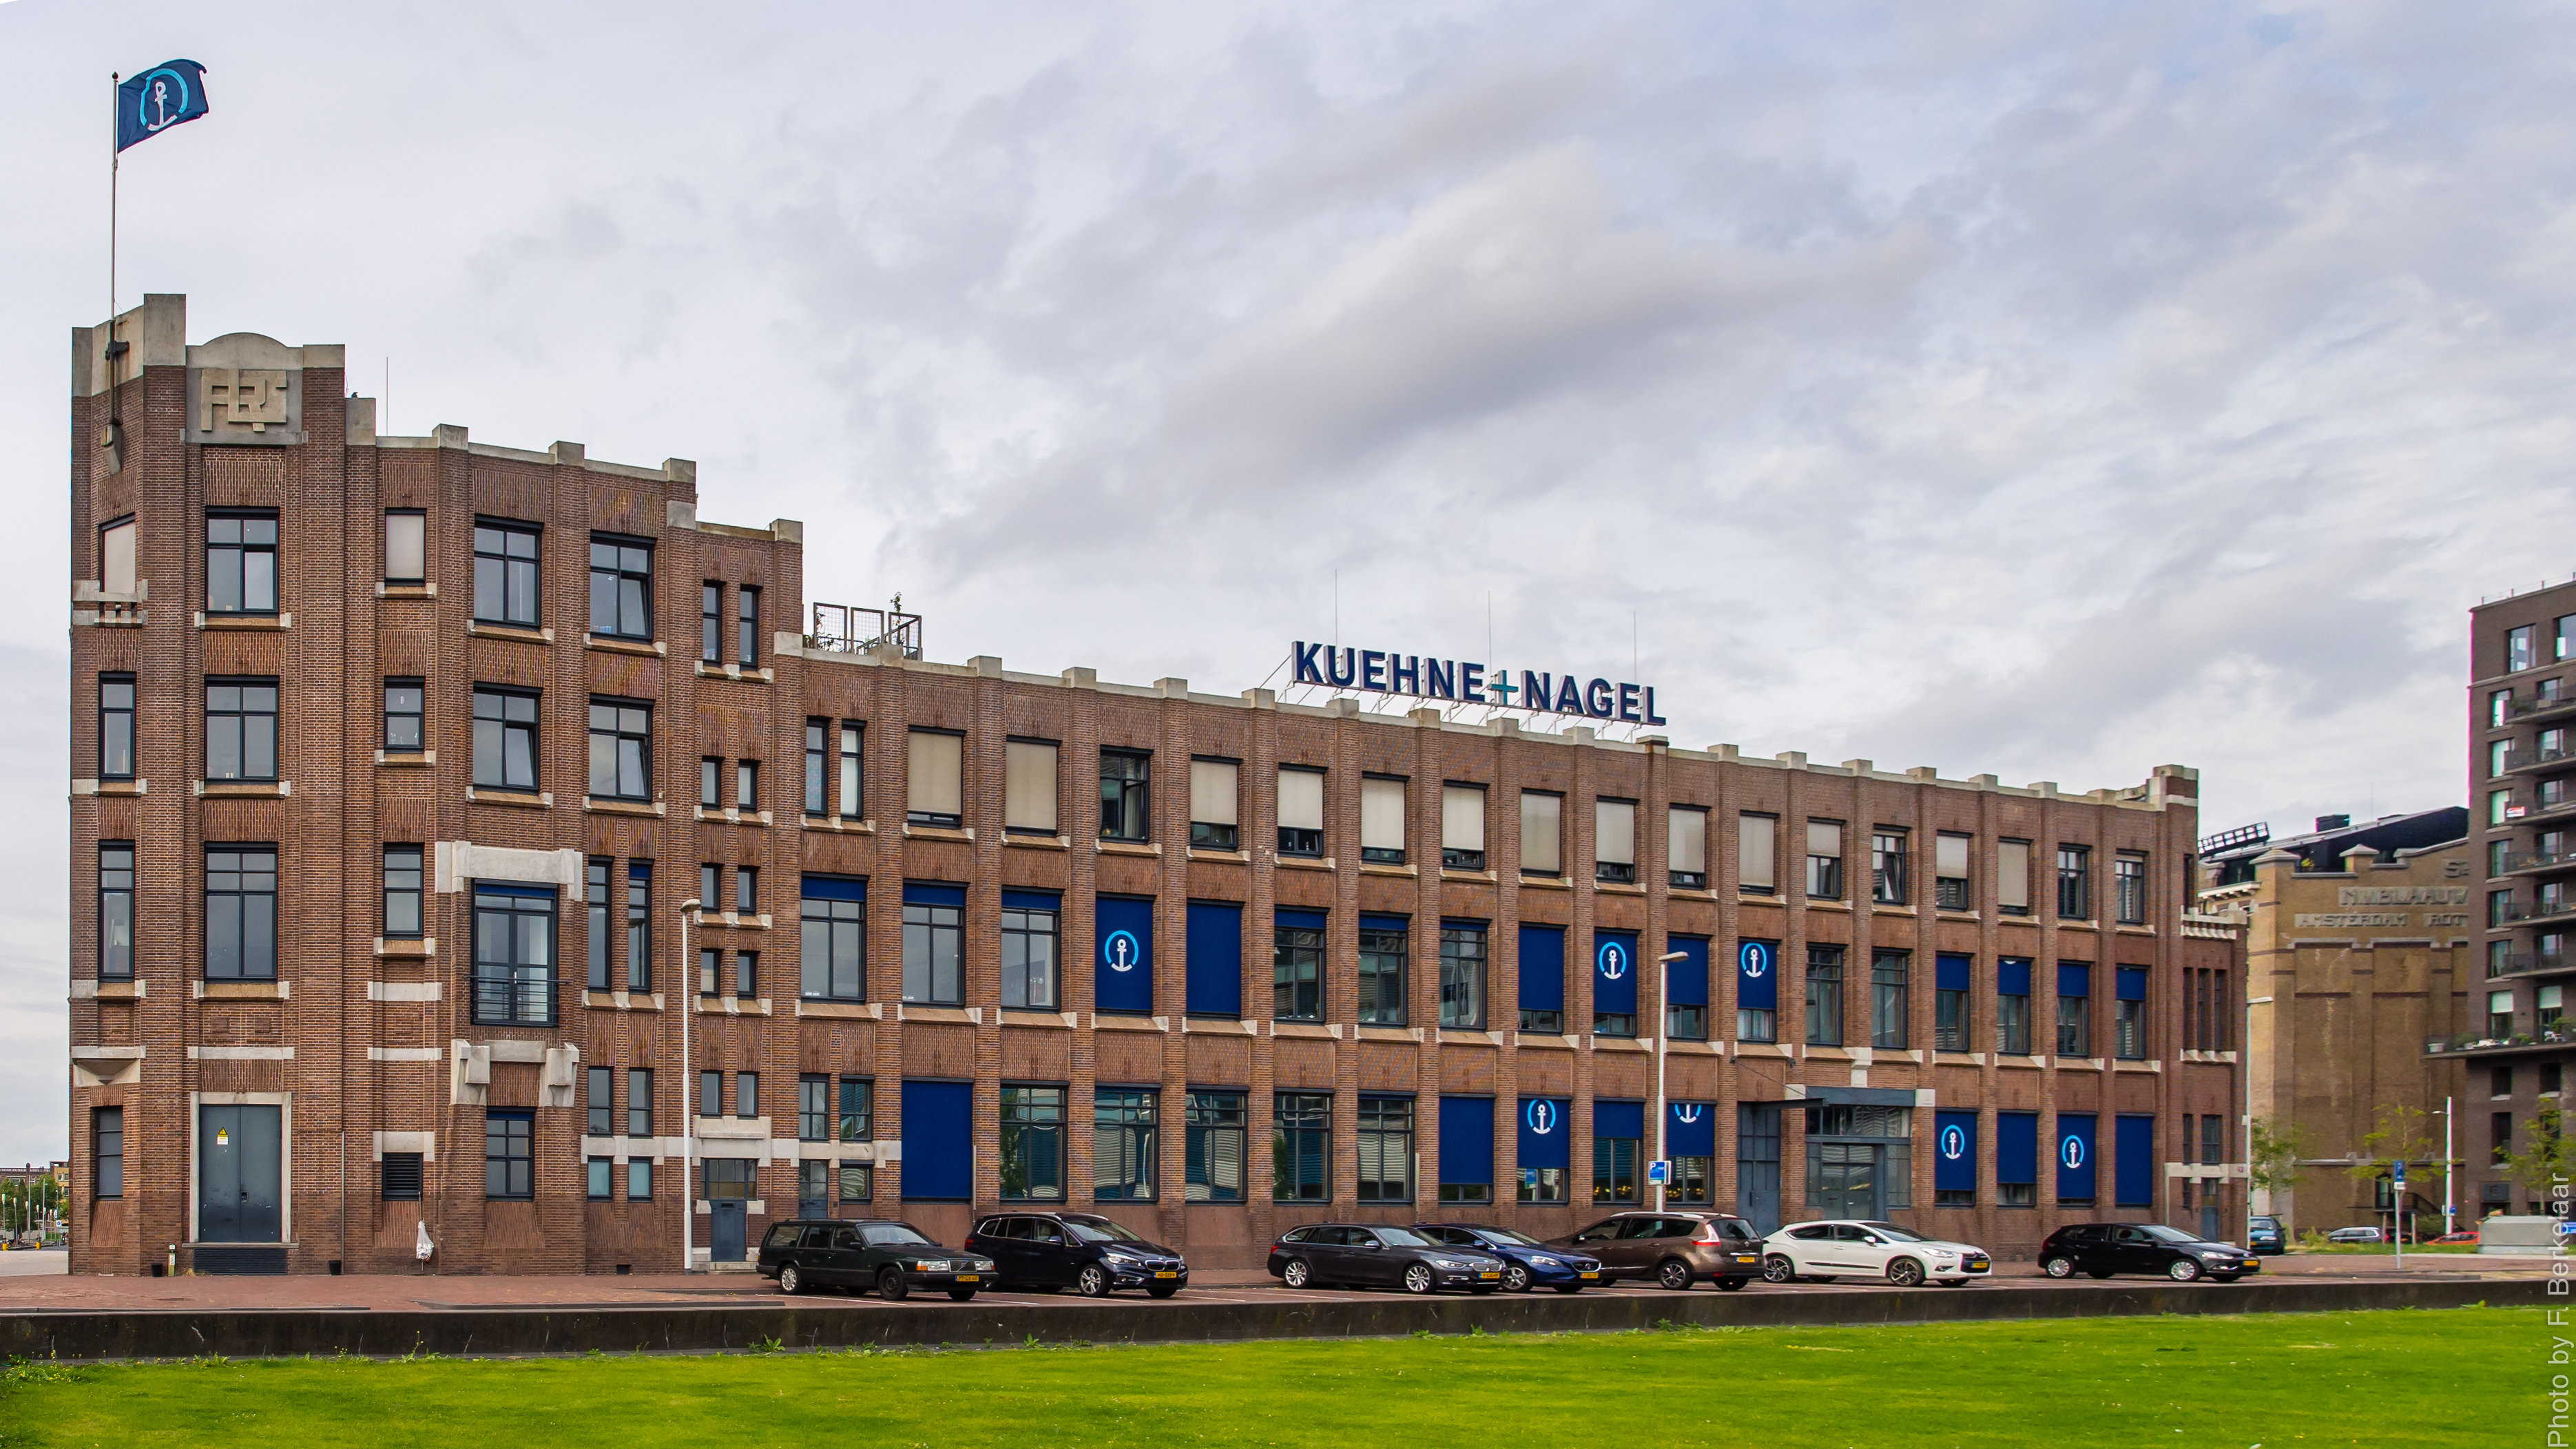
architecture, building, city, downtown, plaza, facade, property, apartment, tower block, nederland, rotterdam, zuidholland, estate, nl, condominium, olympusm1240mmf28, rijksmonument, lloydkwartier, neighbourhood, kuehnenagel, lloydstraat31, urban area, residential area, human settlement